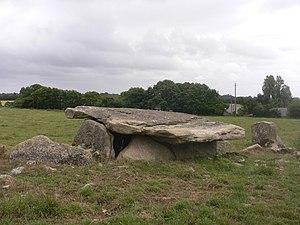
L 'Allée couverte de Kerviniou, situé sur la commune de Guiscriff, dans le département du Morbihan.
L'allée couverte de Kerviniou est une allée couverte de Guiscriff, dans le Morbihan en France.